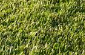
Surface type: grass